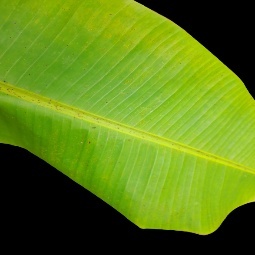
Label: Sulphur